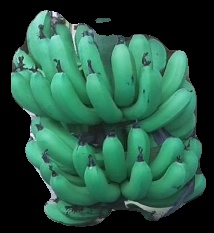
Variety: pachbale
Grade: grade3